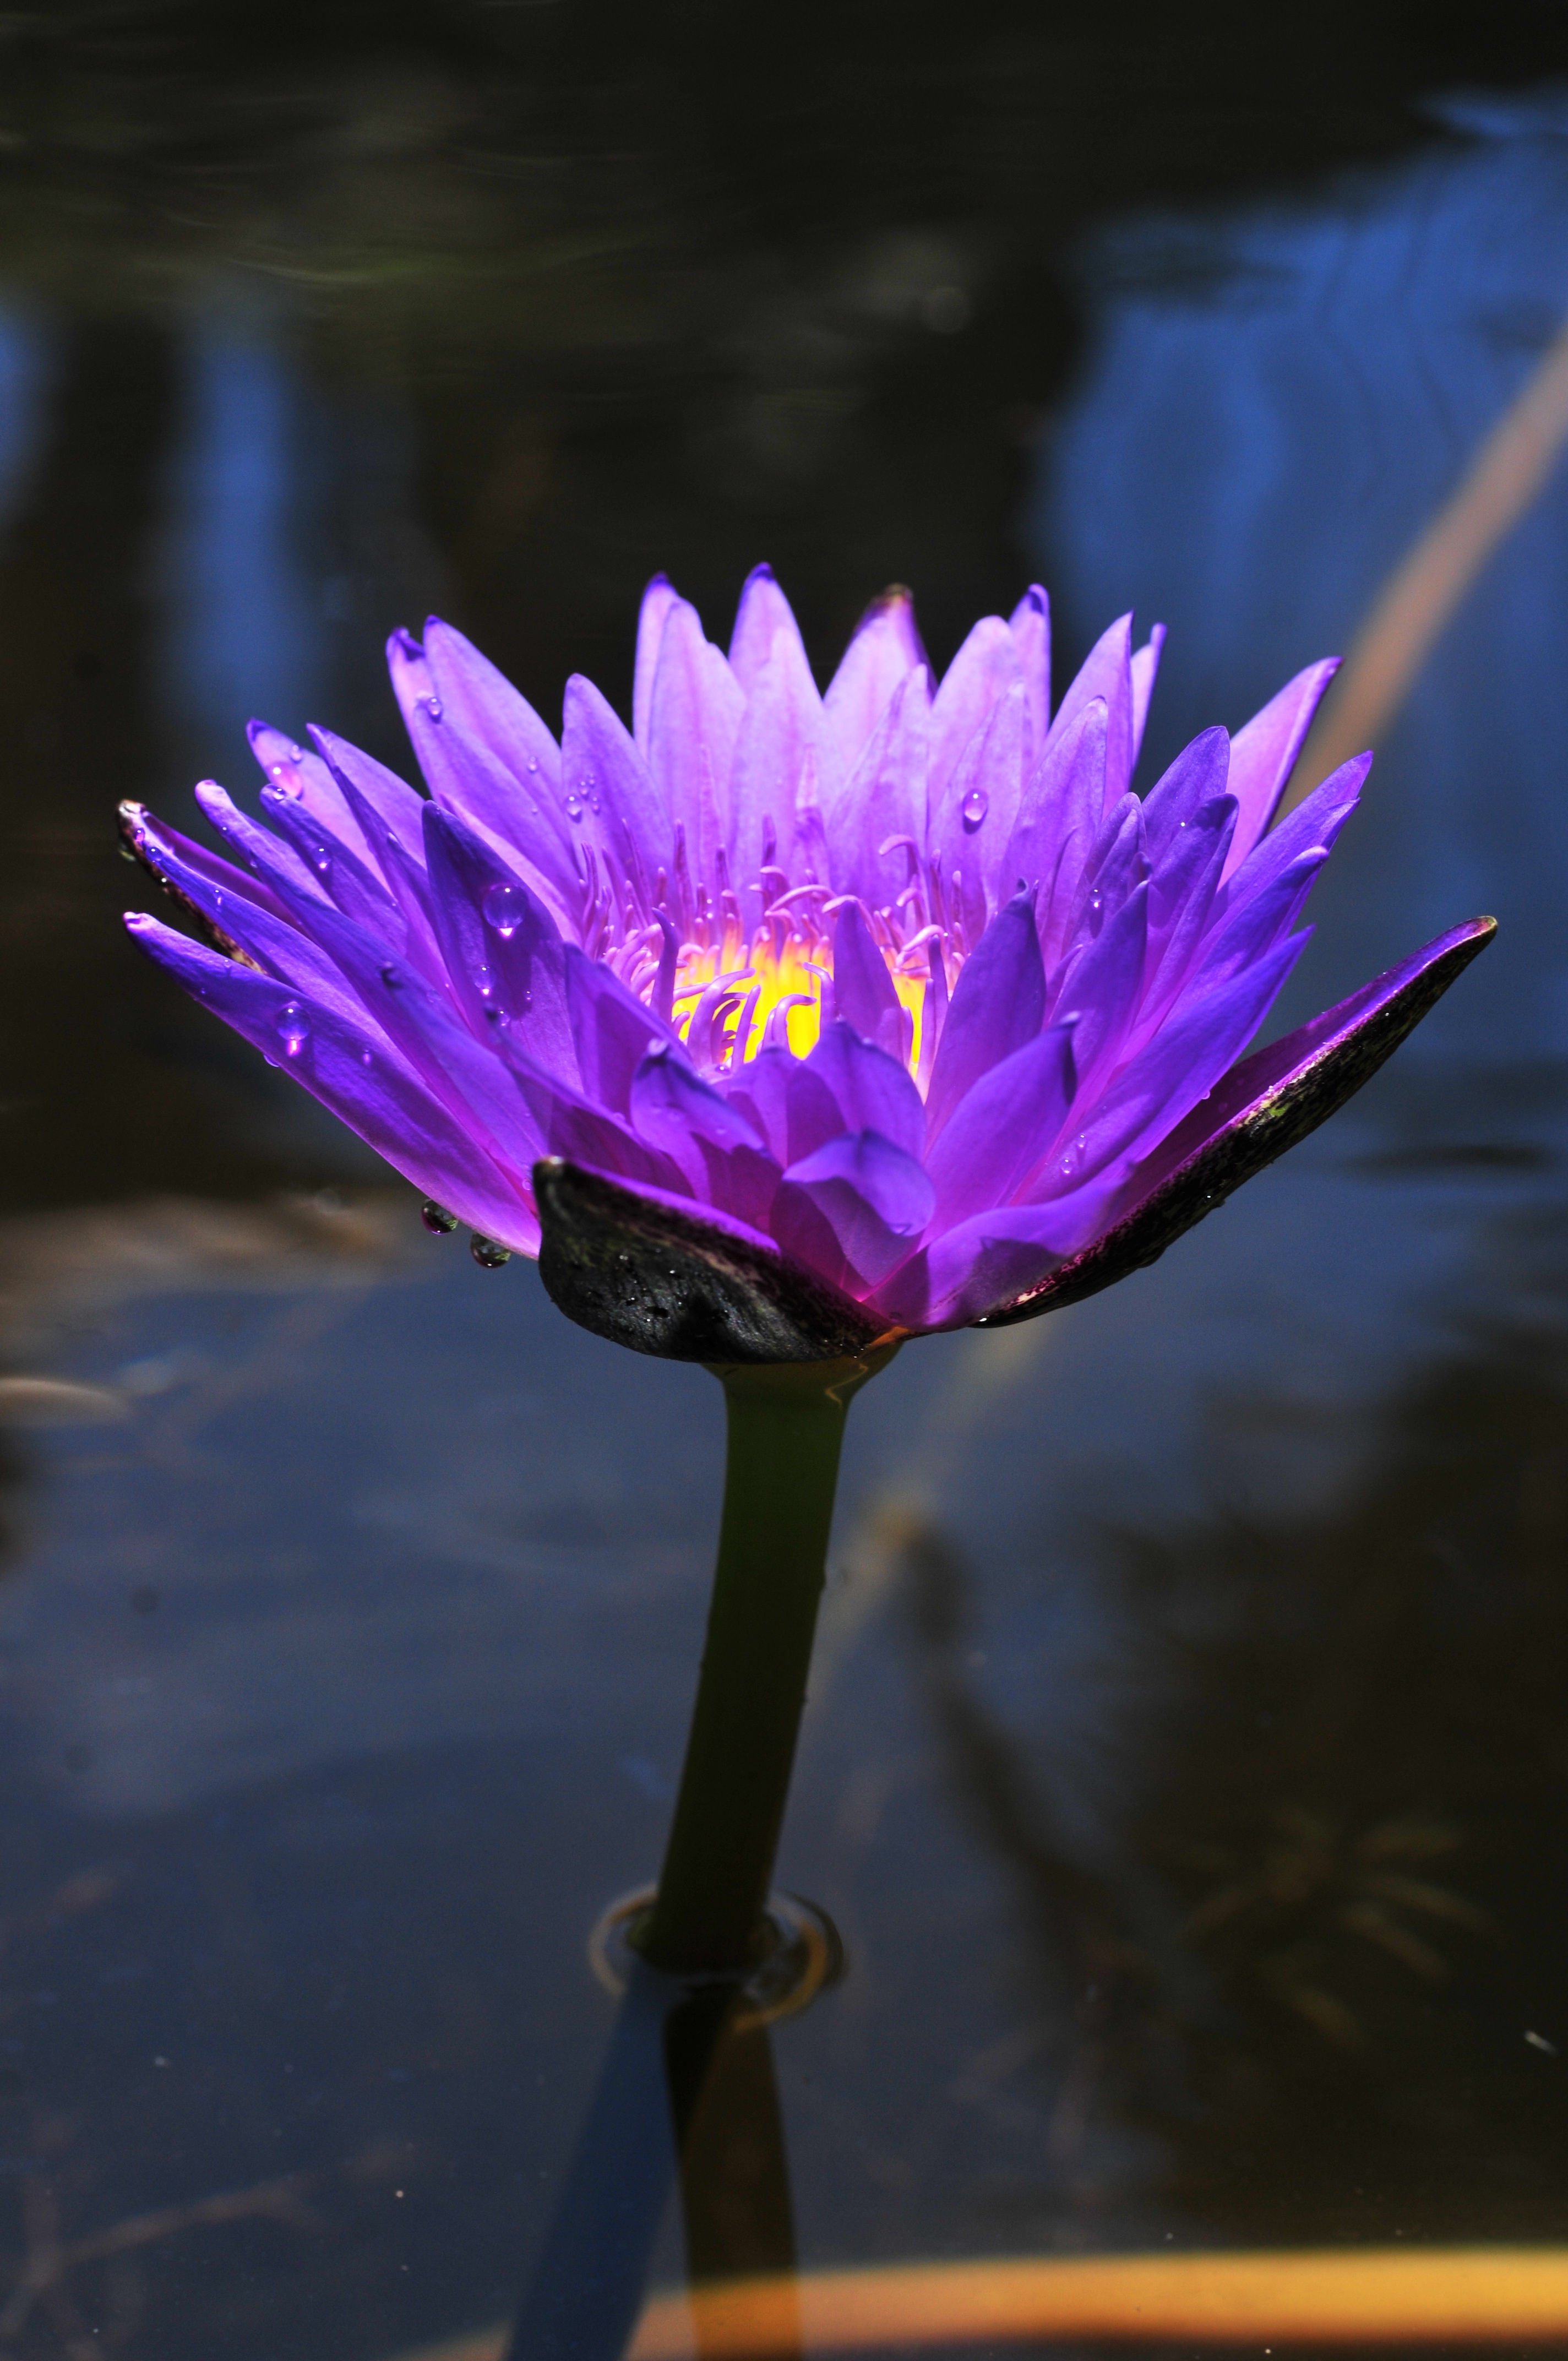
nature, grass, blossom, plant, white, photography, leaf, flower, petal, summer, floral, environment, spring, green, natural, garden, flora, season, plants, close up, design, gardening, beauty, concept, beautiful, macro photography, flowering plant, plant stem, land plant